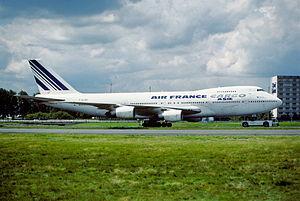
Air France est la compagnie aérienne nationale française, fondée le 7 octobre 1933. Ses activités principales sont le transport de passagers, de fret ainsi que la maintenance et l'entretien des avions.